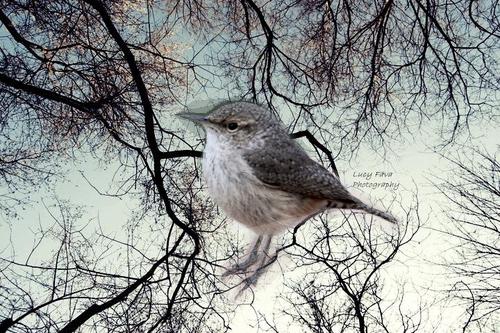
Bird species: Rock_Wren
Bird type: landbird
Background: land